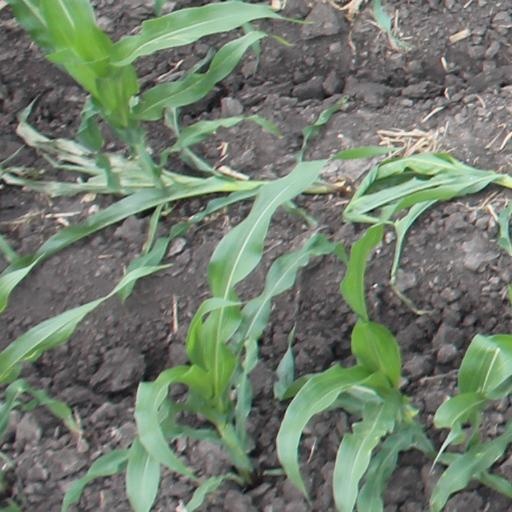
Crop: maize; corn